Versicolored emerald

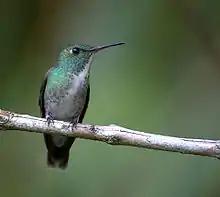
A coastal nominate from São Paulo, Brazil.

The exact distribution limits between several subspecies of the versicoloured emerald are poorly known, and, in addition to the coastal nominate, some other subspecies have been considered separate species, especially the blue-green emerald ("C. (v.) rondoniae"), also known as the Rondonia emerald. This was based on plumage and reported sympatry with "C. versicolor" (ssp?), but except for the blue to the head, "C. v. rondoniae" is very similar to "C. v. nitidifrons", and any evidence for sympatry is lacking. It was therefore "de-listed" by the South American Classification Committee, and is now considered a subspecies of the versicolored emerald, with some even suggesting that "rondoniae" is entirely invalid.